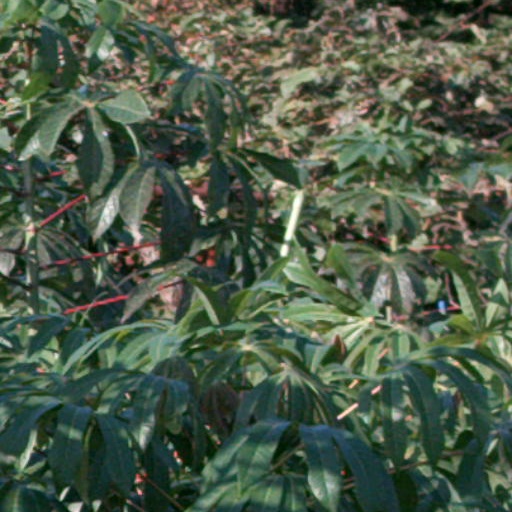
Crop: cassava